Claudine (manga)

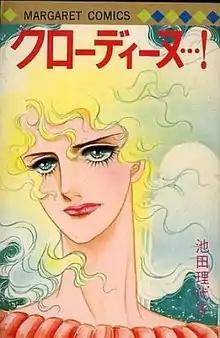
Cover of the Japanese "tankōbon" release

is a Japanese "shōjo" manga series written and illustrated by Riyoko Ikeda. It was serialized in two issues of Shueisha's "Weekly Margaret" magazine in January 1978 and later published in a single "tankōbon" volume under the Margaret Comics imprint on May 20, 1978. Seven Seas Entertainment licensed the series for an English-language release in North America, published on June 26, 2018. "Claudine" is notable for being one of the earliest manga to feature a transgender protagonist.